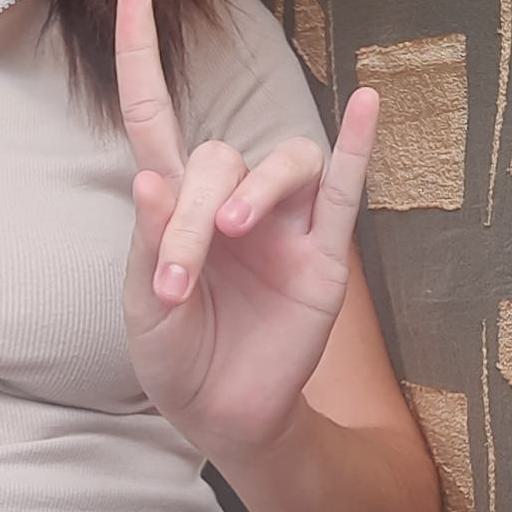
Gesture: rock